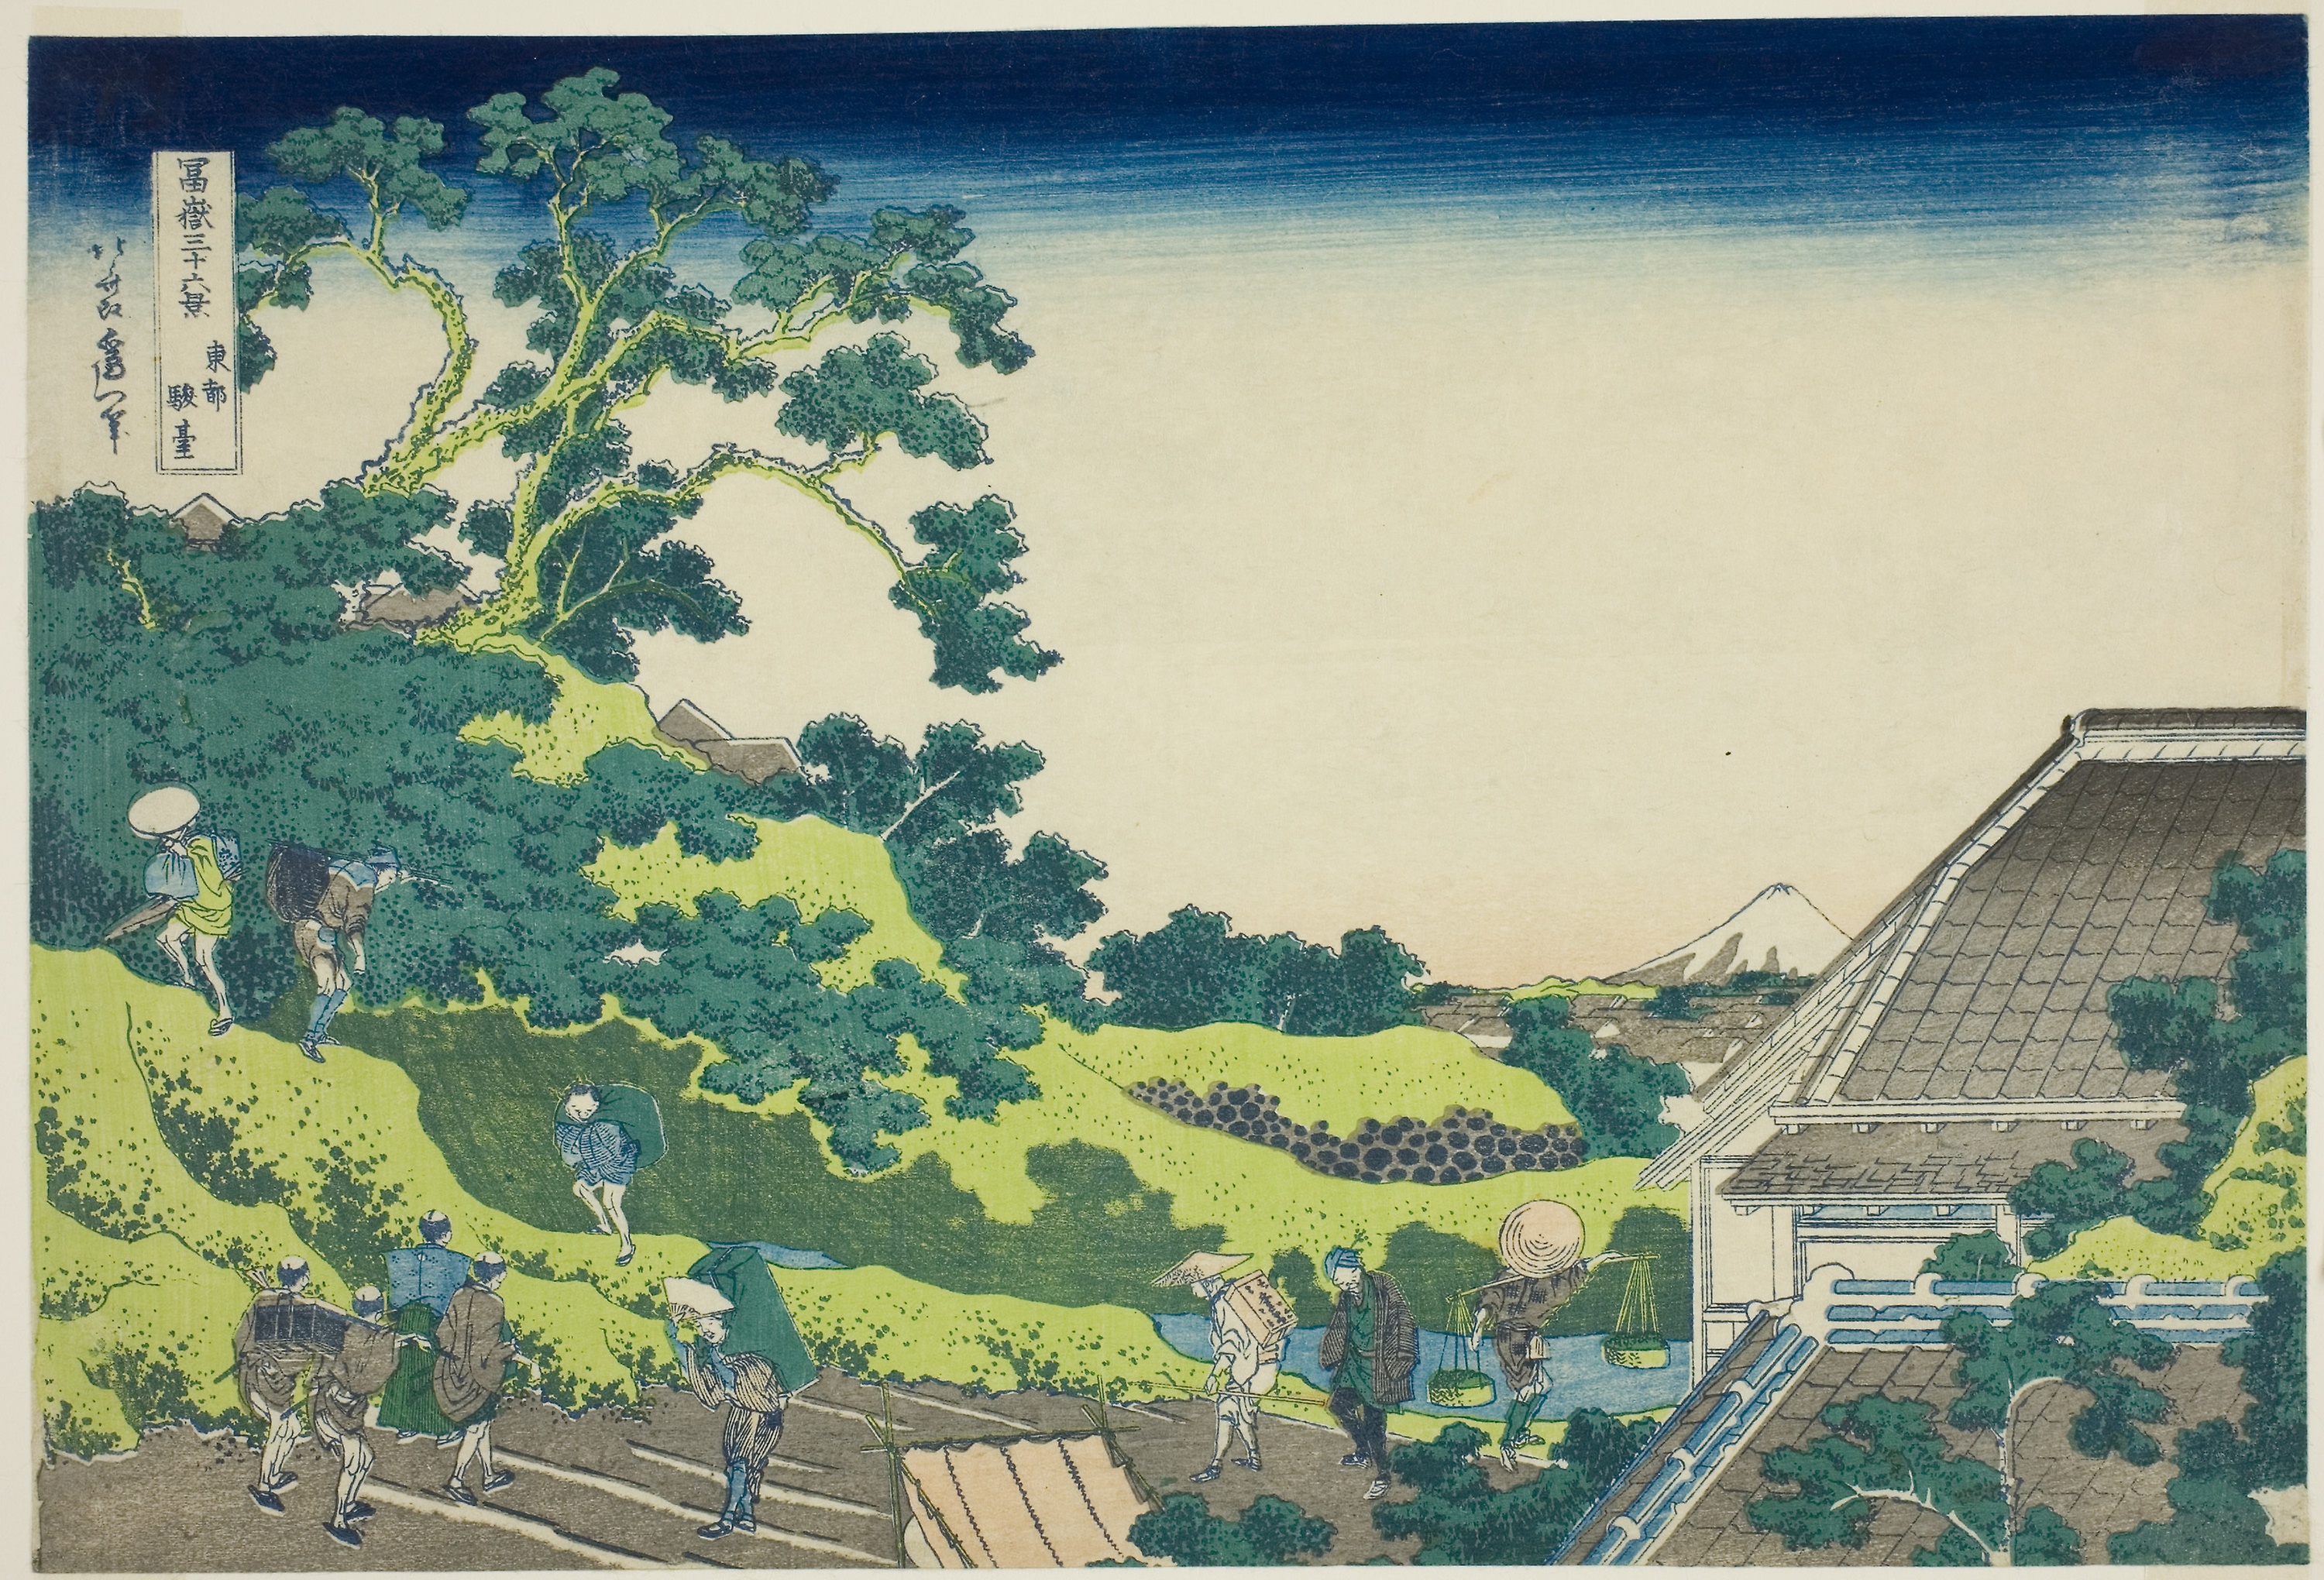
map, tree, adaptation, paper product, landscape, world, urban design, reservoir, illustration, house, mountain, tourism